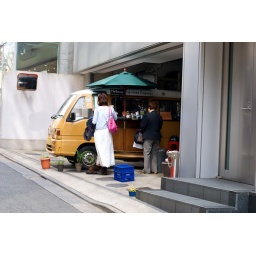
I love the potted plants around the bus